History of education in the United States

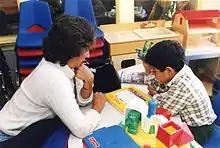
A special education teacher and student

In 1930, the nation had 238,000 elementary schools, of which 149,000 were one-room schools wherein one teacher simultaneously handled all students, aged 6 to 16. The teacher was typically the daughter of a local farm family. She averaged four years of training in a nearby high school or normal school. On average, she had two and a half years of teaching experience and planned to continue for another two or three years until she married. She had 22 students enrolled, but on average day only 15 were in attendance. She taught 152 days a year, and was paid $874. The students were not divided into grades 1 to 8, but grouped loosely by age. The teacher spent the day moving from group to group, giving them texts to memorize and then listening to their recitations. They did not have homework or tests. The condition of the school buildings ranged from poor to mediocre; they were lucky to have an outhouse. Andrew Gulliford says, "Rural schools were frequently overcrowded, materials were hard to obtain, and repairs and improvements were subject to the financial whims of parsimonious school boards hesitant even to replace dogeared textbooks."